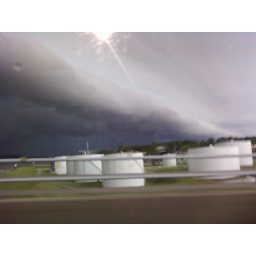
clouds over bridge